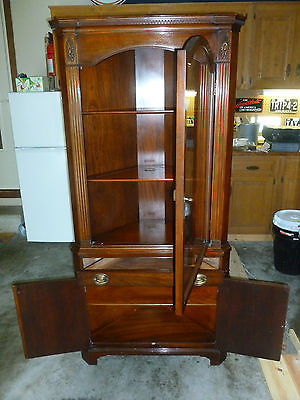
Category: cabinet